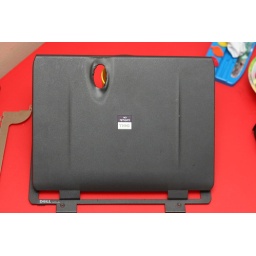
The old laptop cover that a candle had burned a hole in